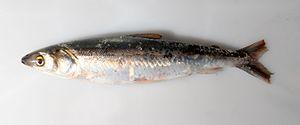
Hemiodontidae forment une famille de poissons d'eau douce appartenant à l'ordre des Characiformes.
Anodus est un genre de poissons téléostéens de la famille des Hemiodontidae et de l'ordre des Characiformes.